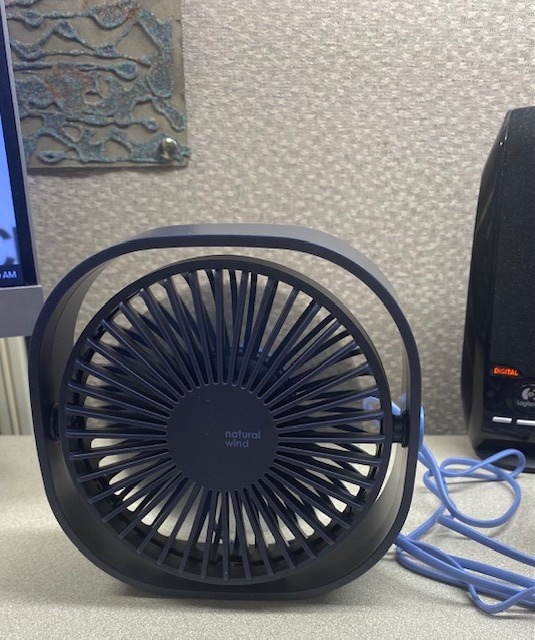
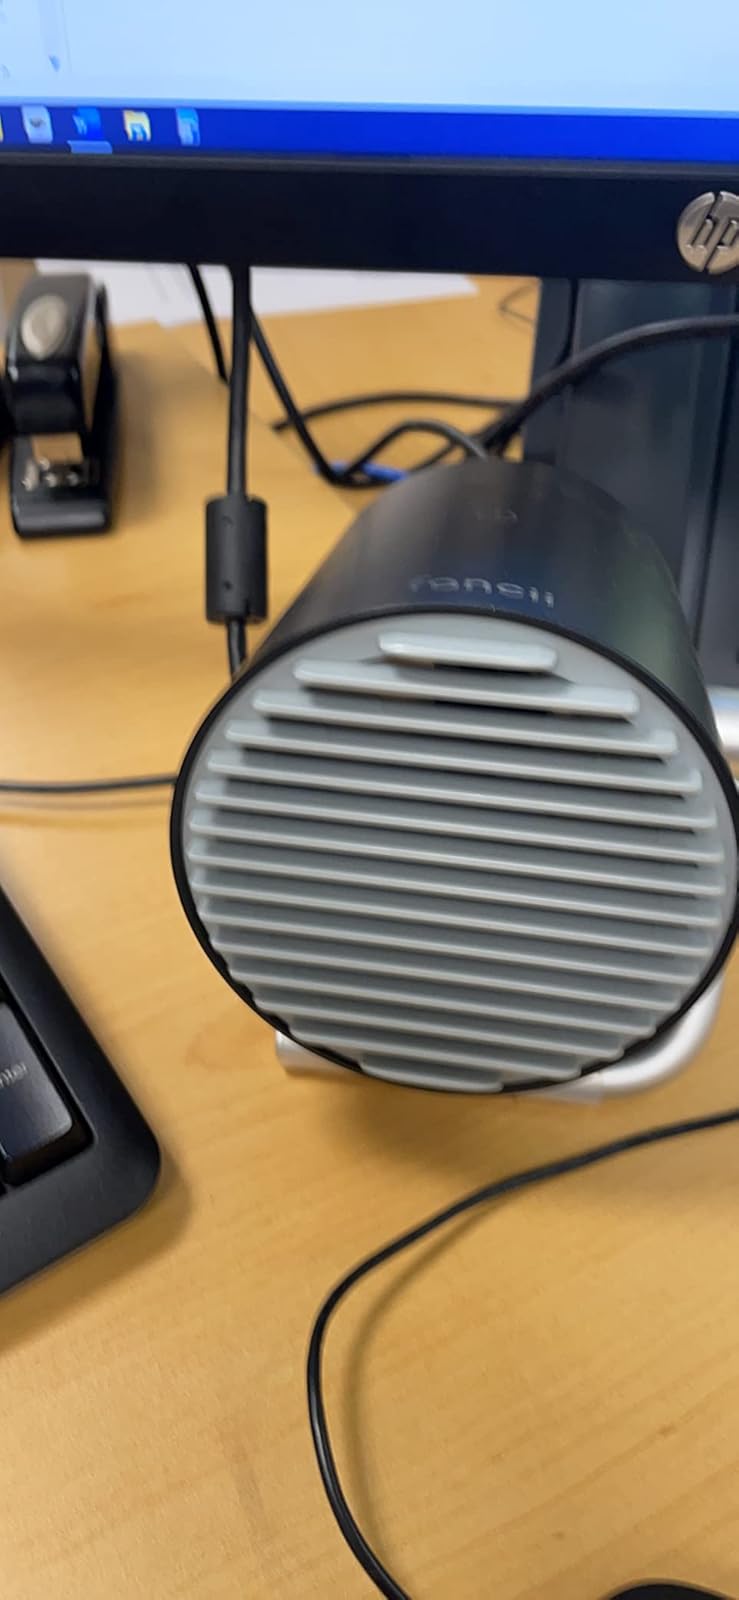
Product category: fan
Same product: no